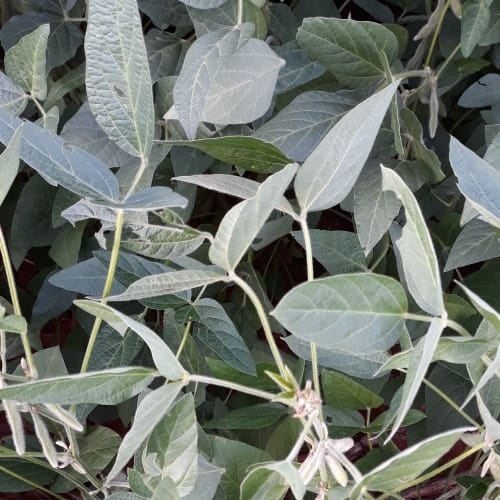
Label: Caterpillar